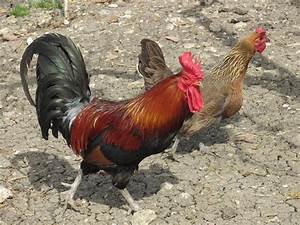
Label: gallina